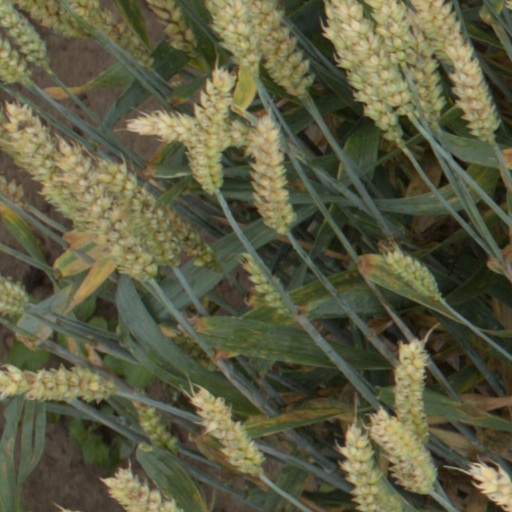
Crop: wheat